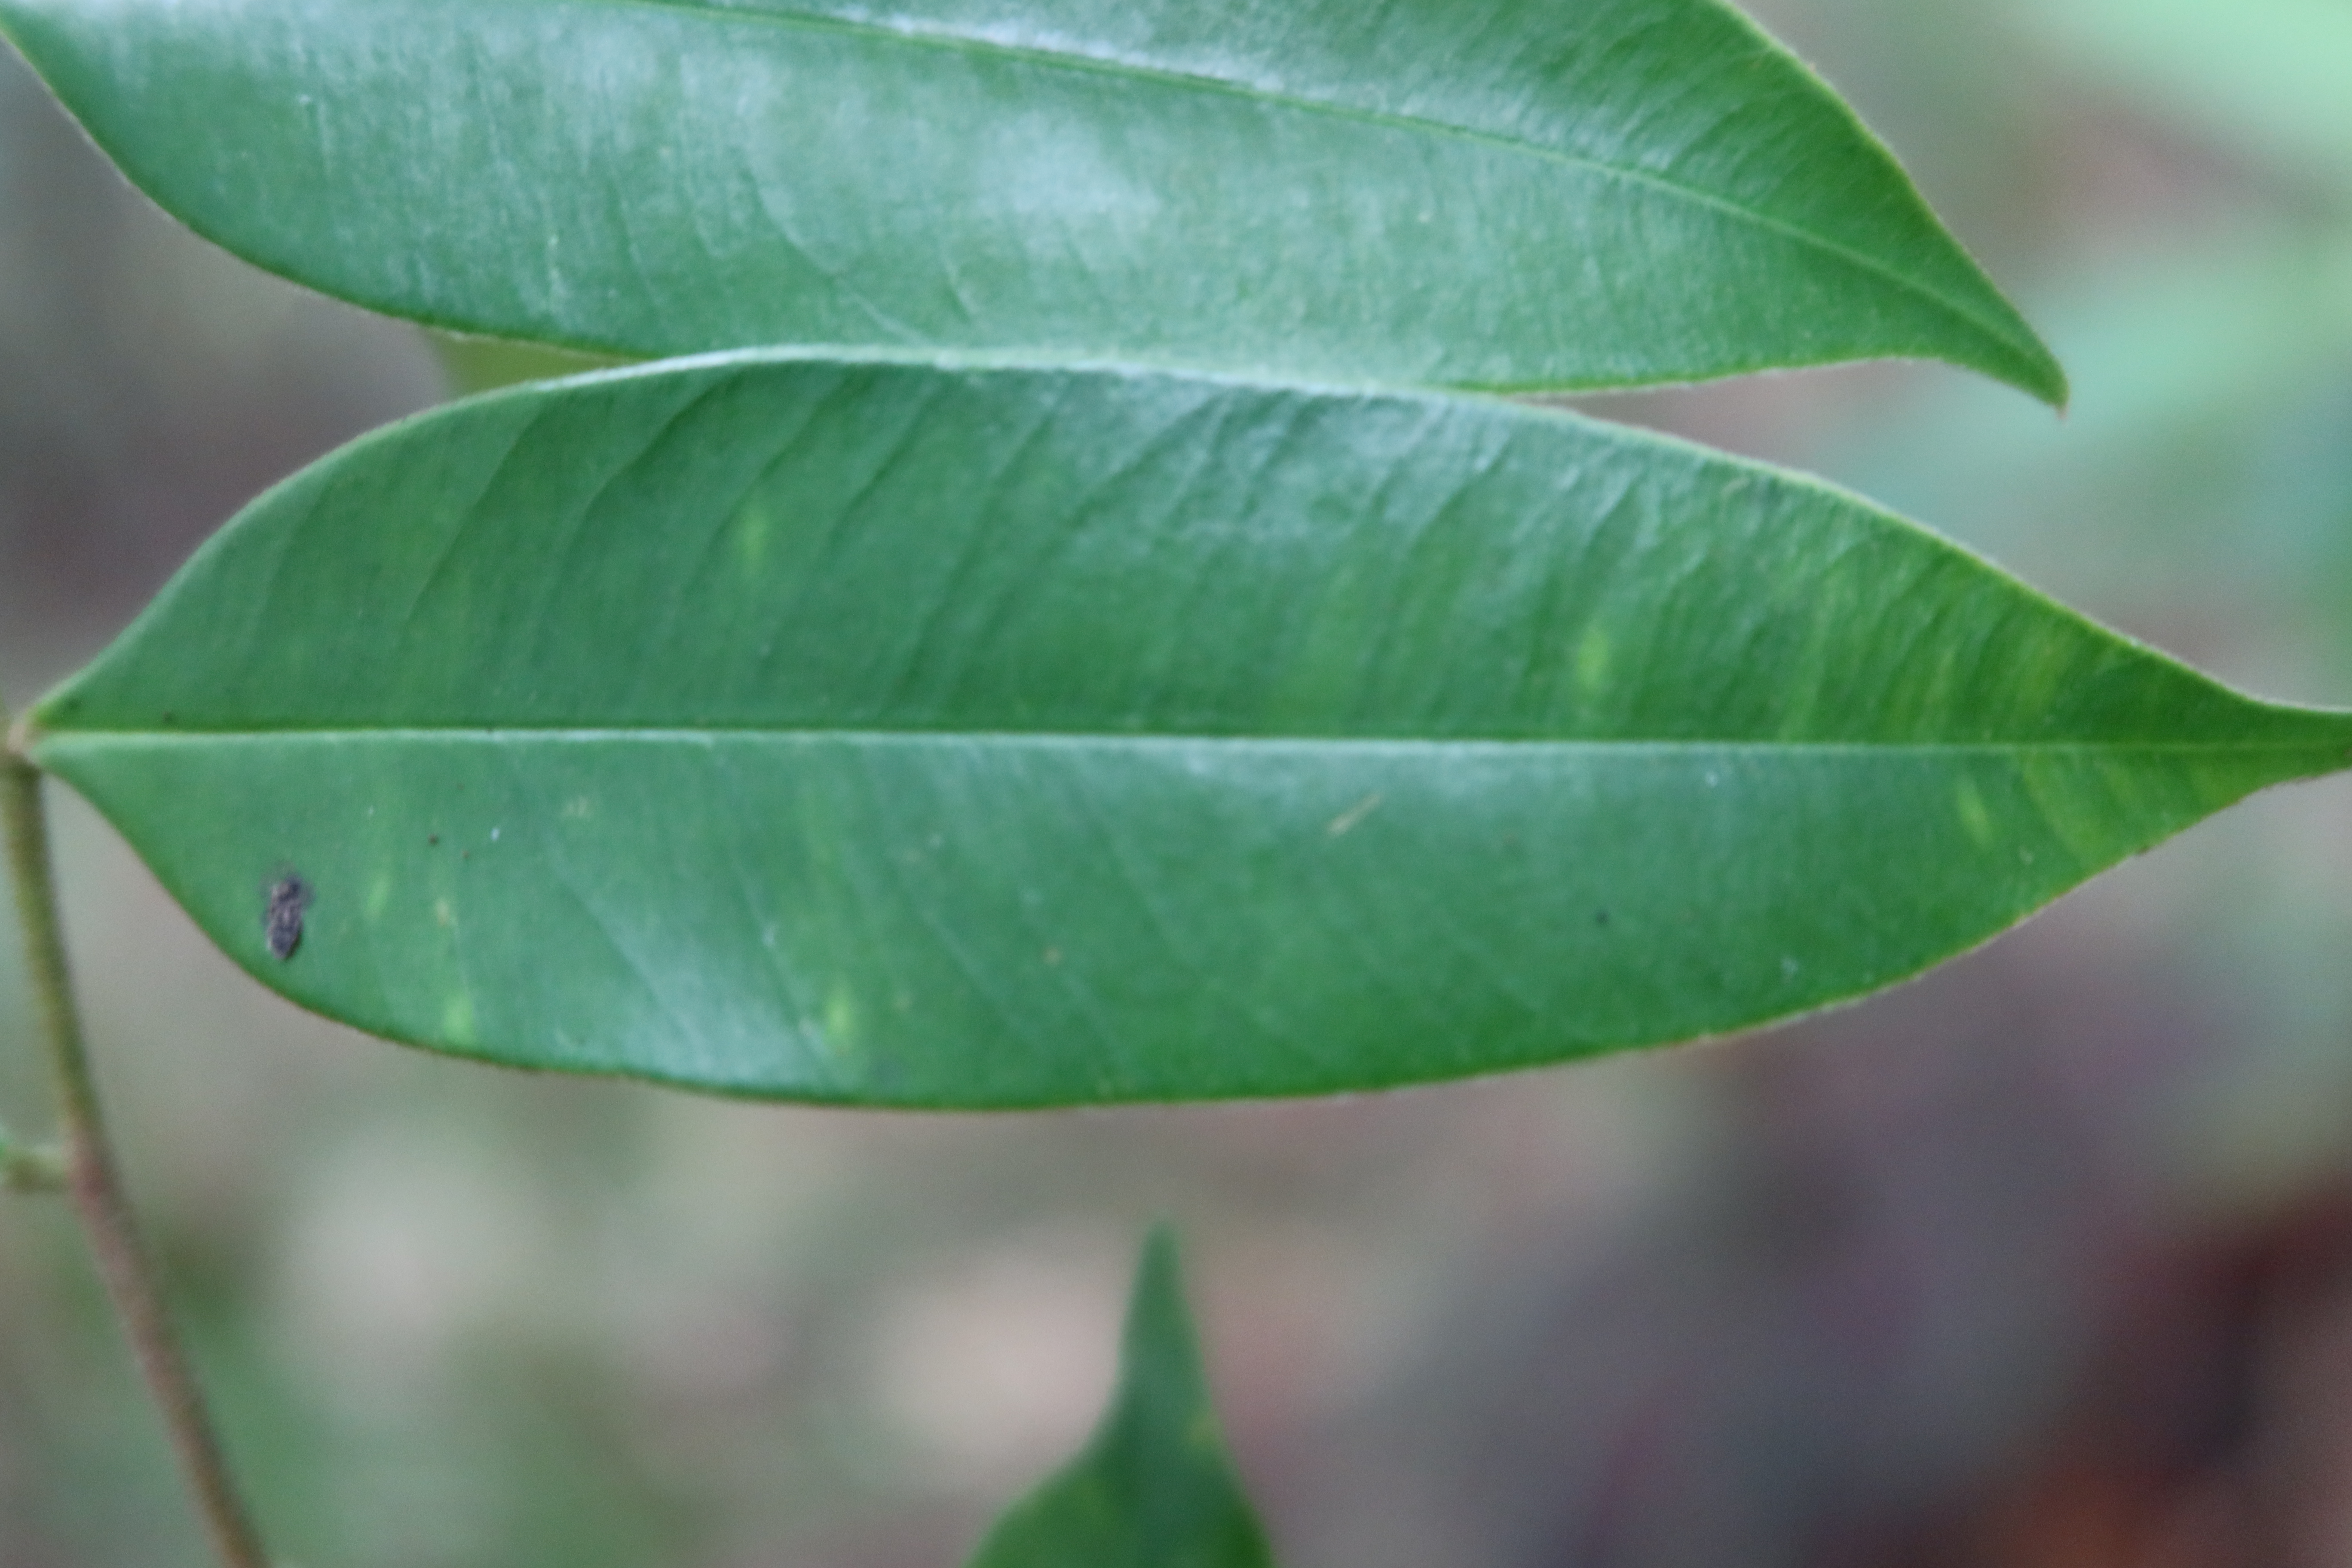
Label: Black spots